Holnstein

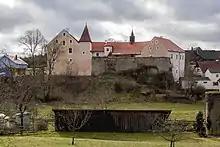
Schloss Holnstein, 2016

Holnstein is part of the community of Neukirchen bei Sulzbach-Rosenberg. It is located in Bavaria, Germany.